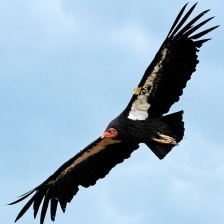
Species: CALIFORNIA CONDOR
Scientific name: GYMNOGYPS CALIFORNIANUS
ImageNet parent category: vulture